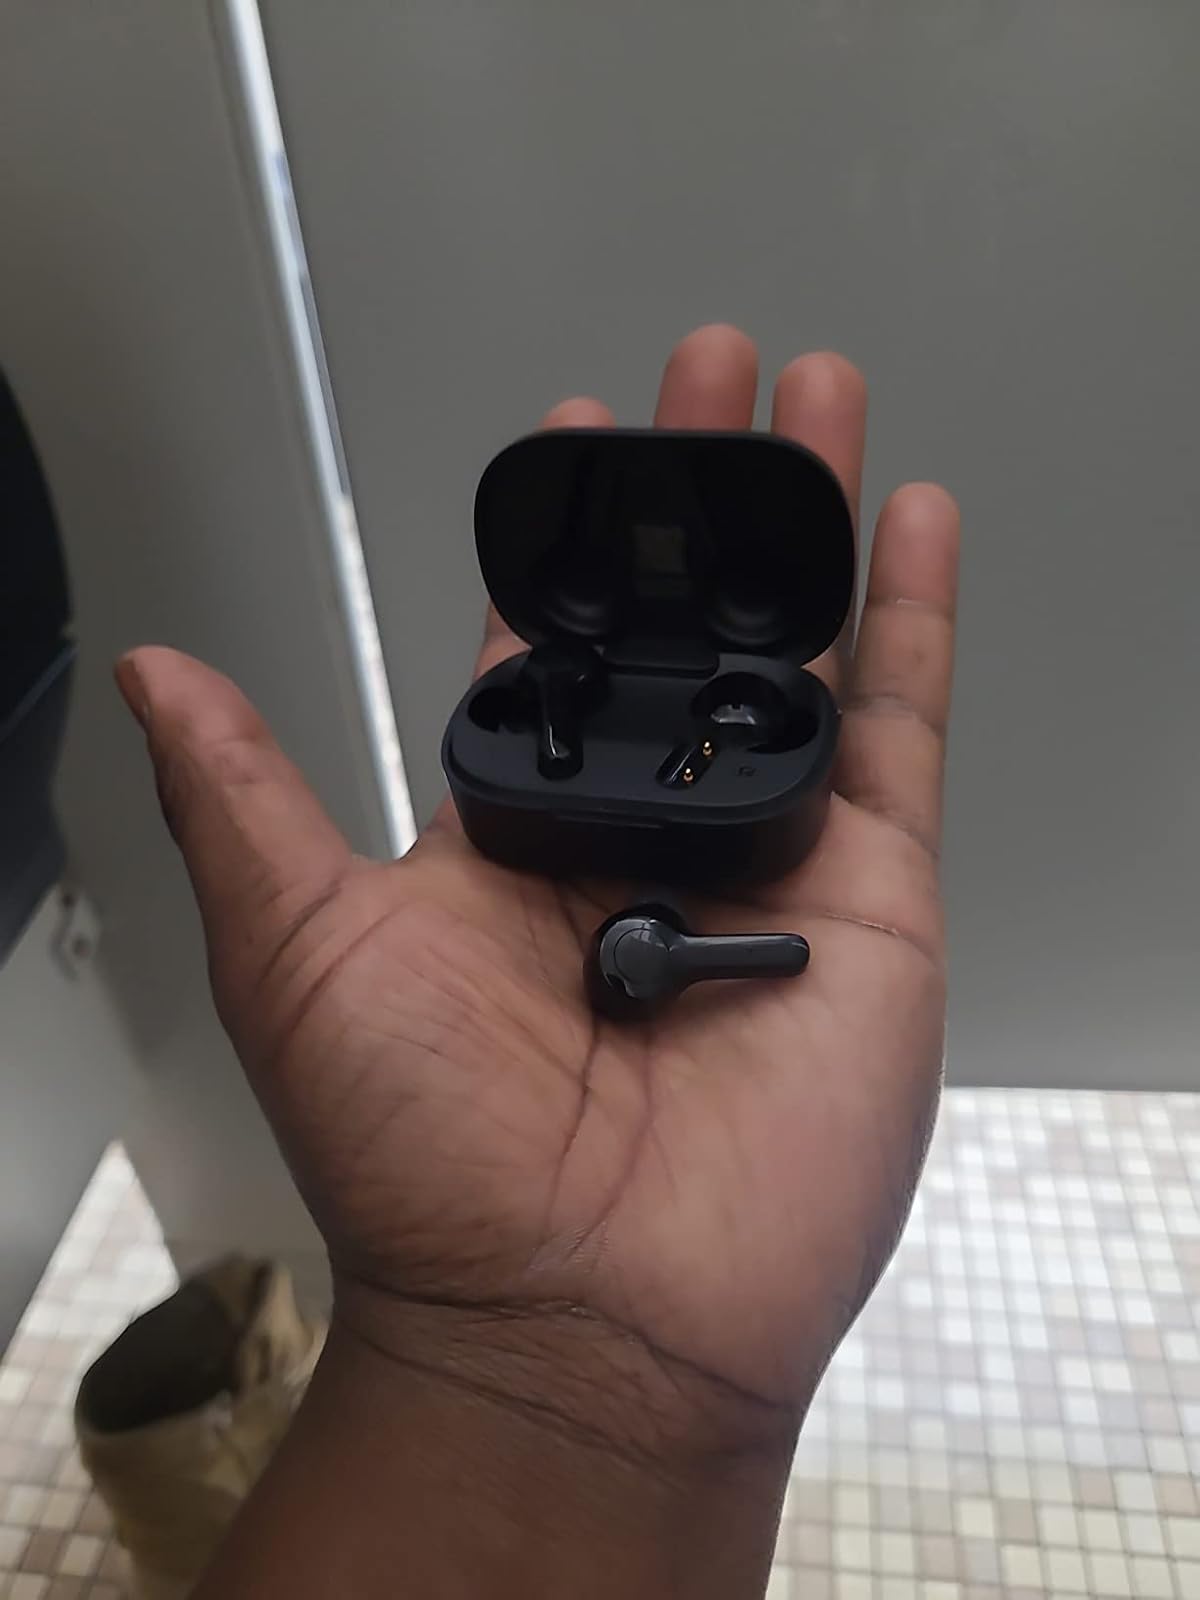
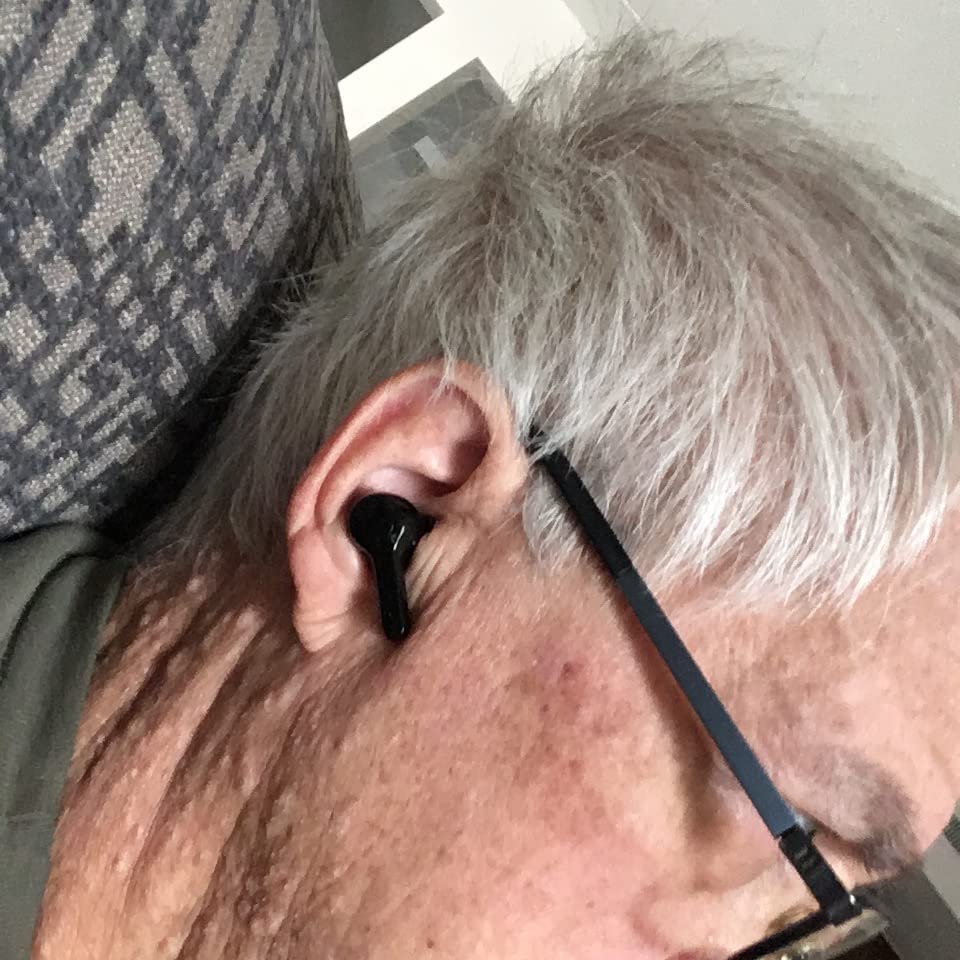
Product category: earbuds
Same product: yes